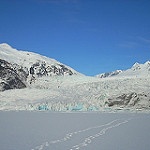
Label: glacier